Uelzen

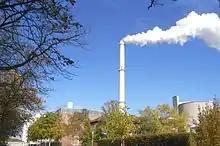
The beet sugar factory in Uelzen

The largest sugar beet refinery in the Nordzucker group is in Uelzen. It processes approximately 20,000 tons of sugar beet per day. Other large employers in the town are Nestlé Schöller or the dairy manufacturer "Uelzena". Bituminous roofing felts and insulation material has been manufactured in Uelzen by C. Hasse & Sohn since 1872.